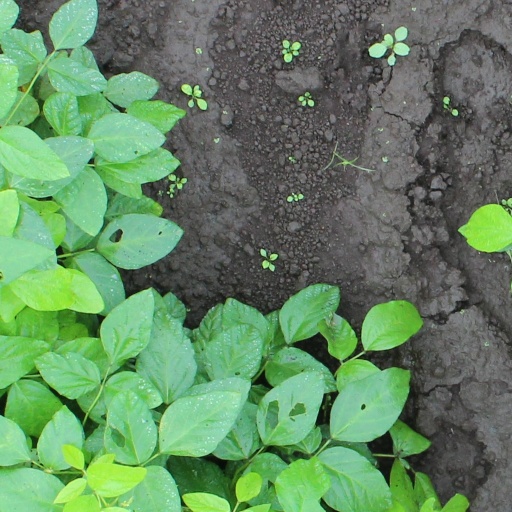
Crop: soybean